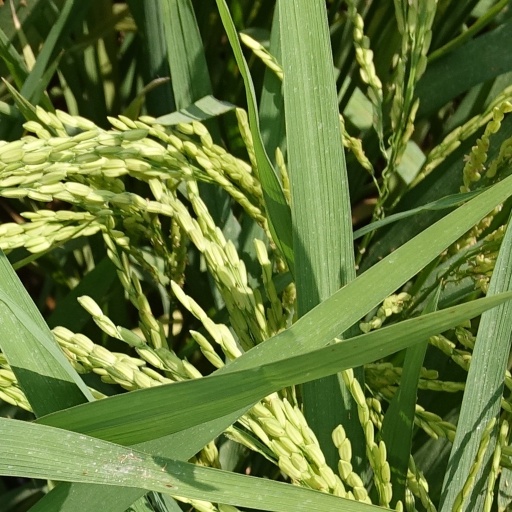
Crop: rice